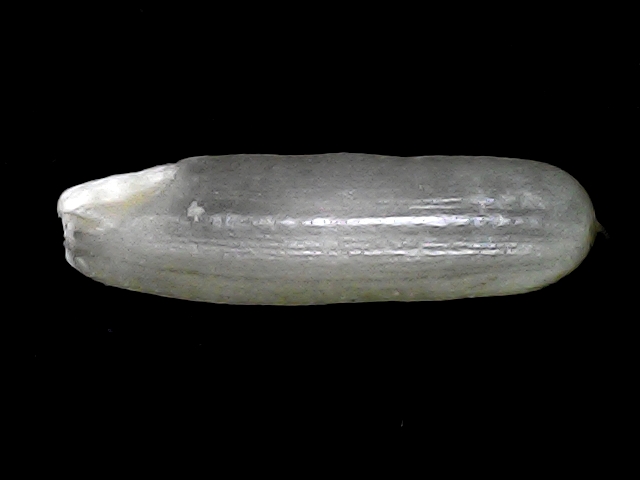
Rice variety: BRRI102